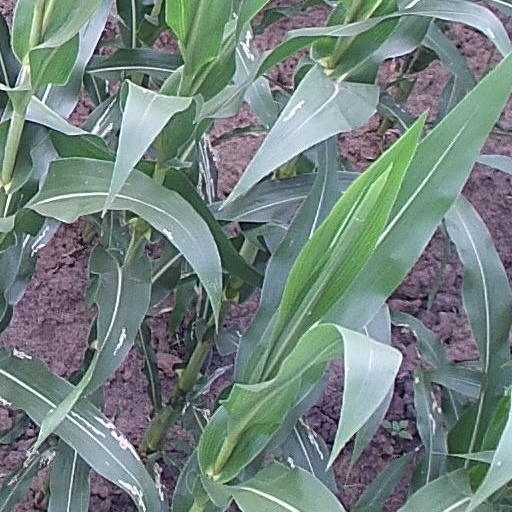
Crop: maize; corn